Pony

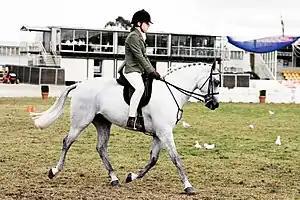
An Australian Pony shown under saddle

In many parts of the world, ponies are used as working animals, as pack animals and for pulling various horse-drawn vehicles. They are seen in many different equestrian pursuits. Some breeds, such as the Hackney pony, are primarily used for driving, while other breeds, such as the Connemara pony and Australian Pony, are used primarily for riding. Others, such as the Welsh pony, are used for both riding and driving. There is no direct correlation between a horse's size and its inherent athletic ability.